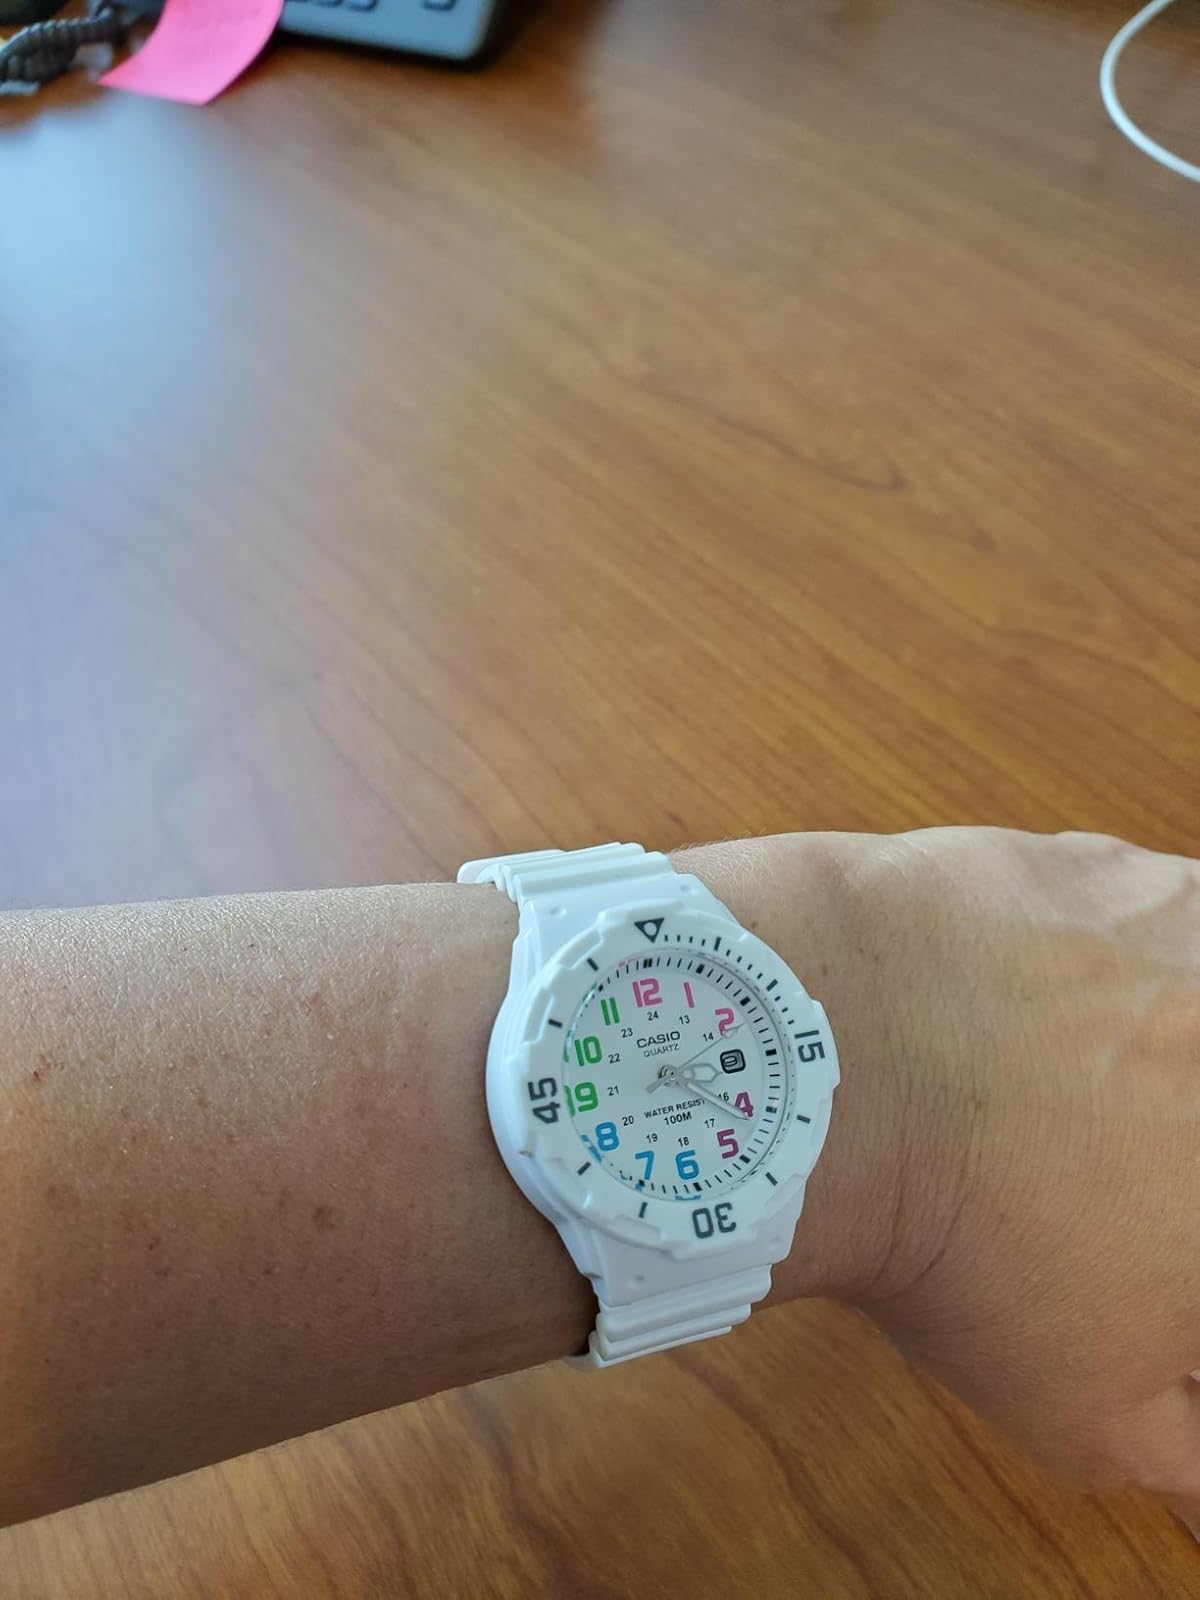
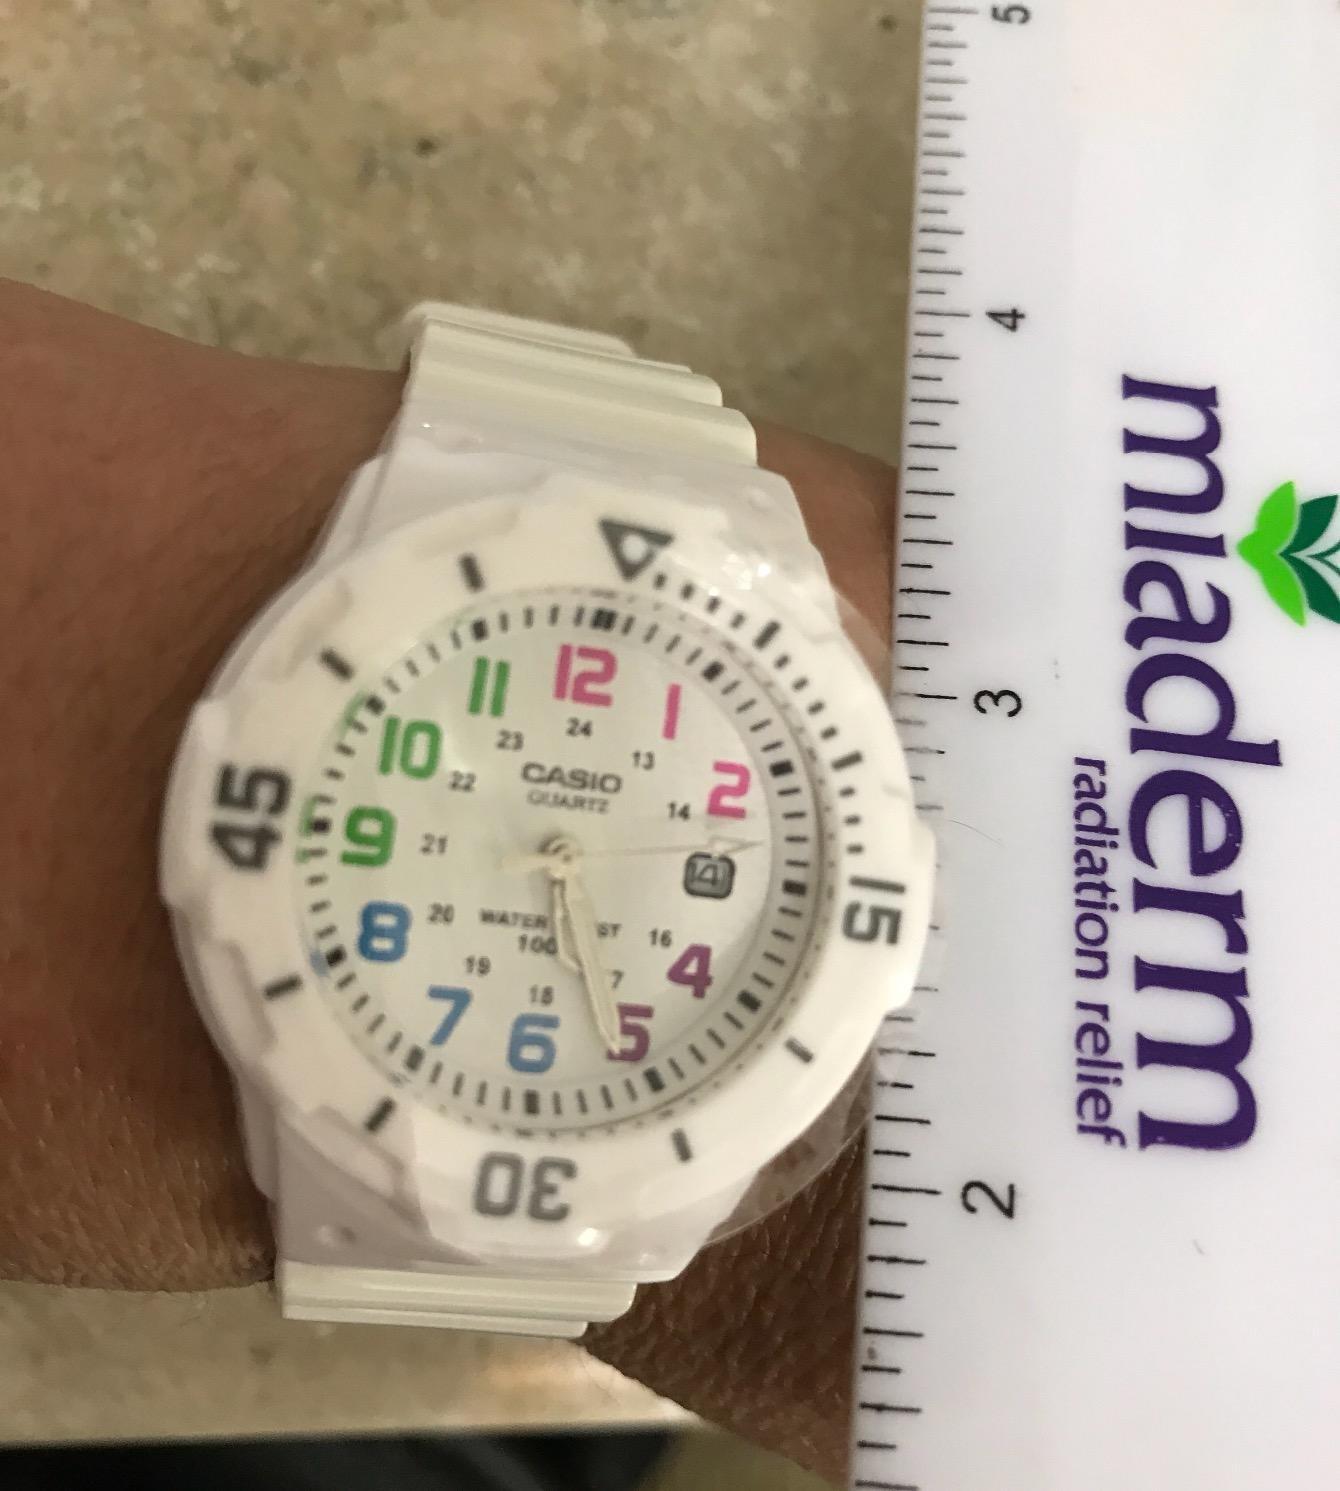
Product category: accessories_watch
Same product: yes